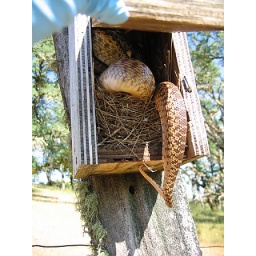
gopher snake in bird box